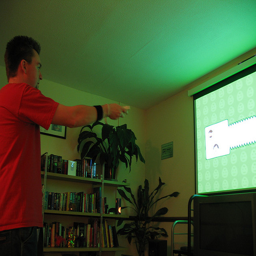
A man using a video game remote to choose game settings.
A man standing in front of a projector screen.
A guy is standing in his living room playing the Wii on his big screen.
Man is red shirt  pointing at TV set
man standing in front of a screen with a gaming controller